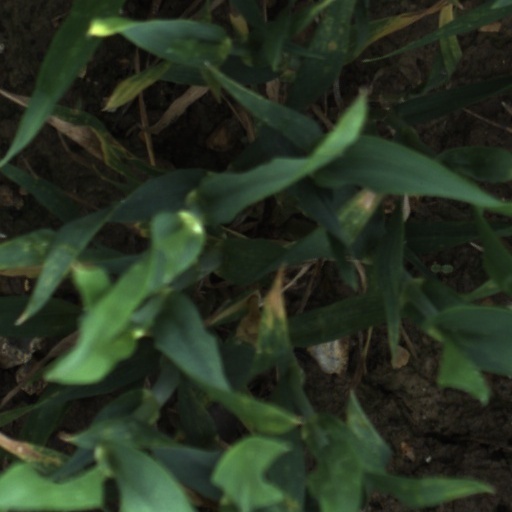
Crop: wheat